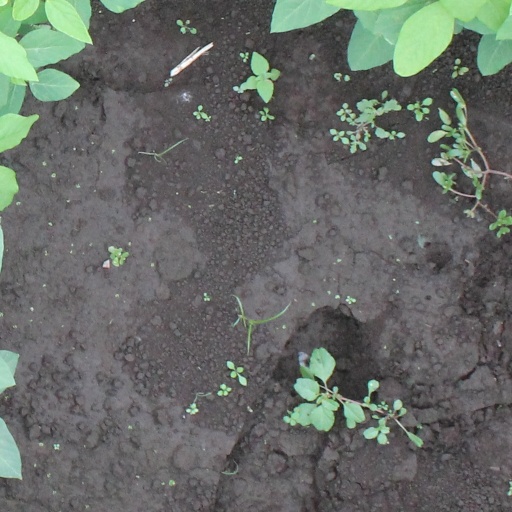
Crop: soybean